Norwegian Conservative Party's Women's Association

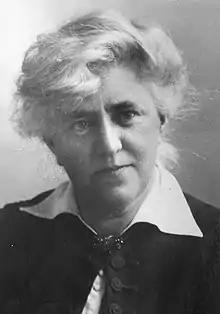
Sara Christie, co-founder and first president of "Høyrekvinners Landsforbund"

The Norwegian Conservative Party's Women's Association was founded in 1925 to represent the interests of women members of the Conservative Party. In June 1994 it was dissolved, to be replaced by Høyres Kvinneforum (Conservative Party's Women's Network).